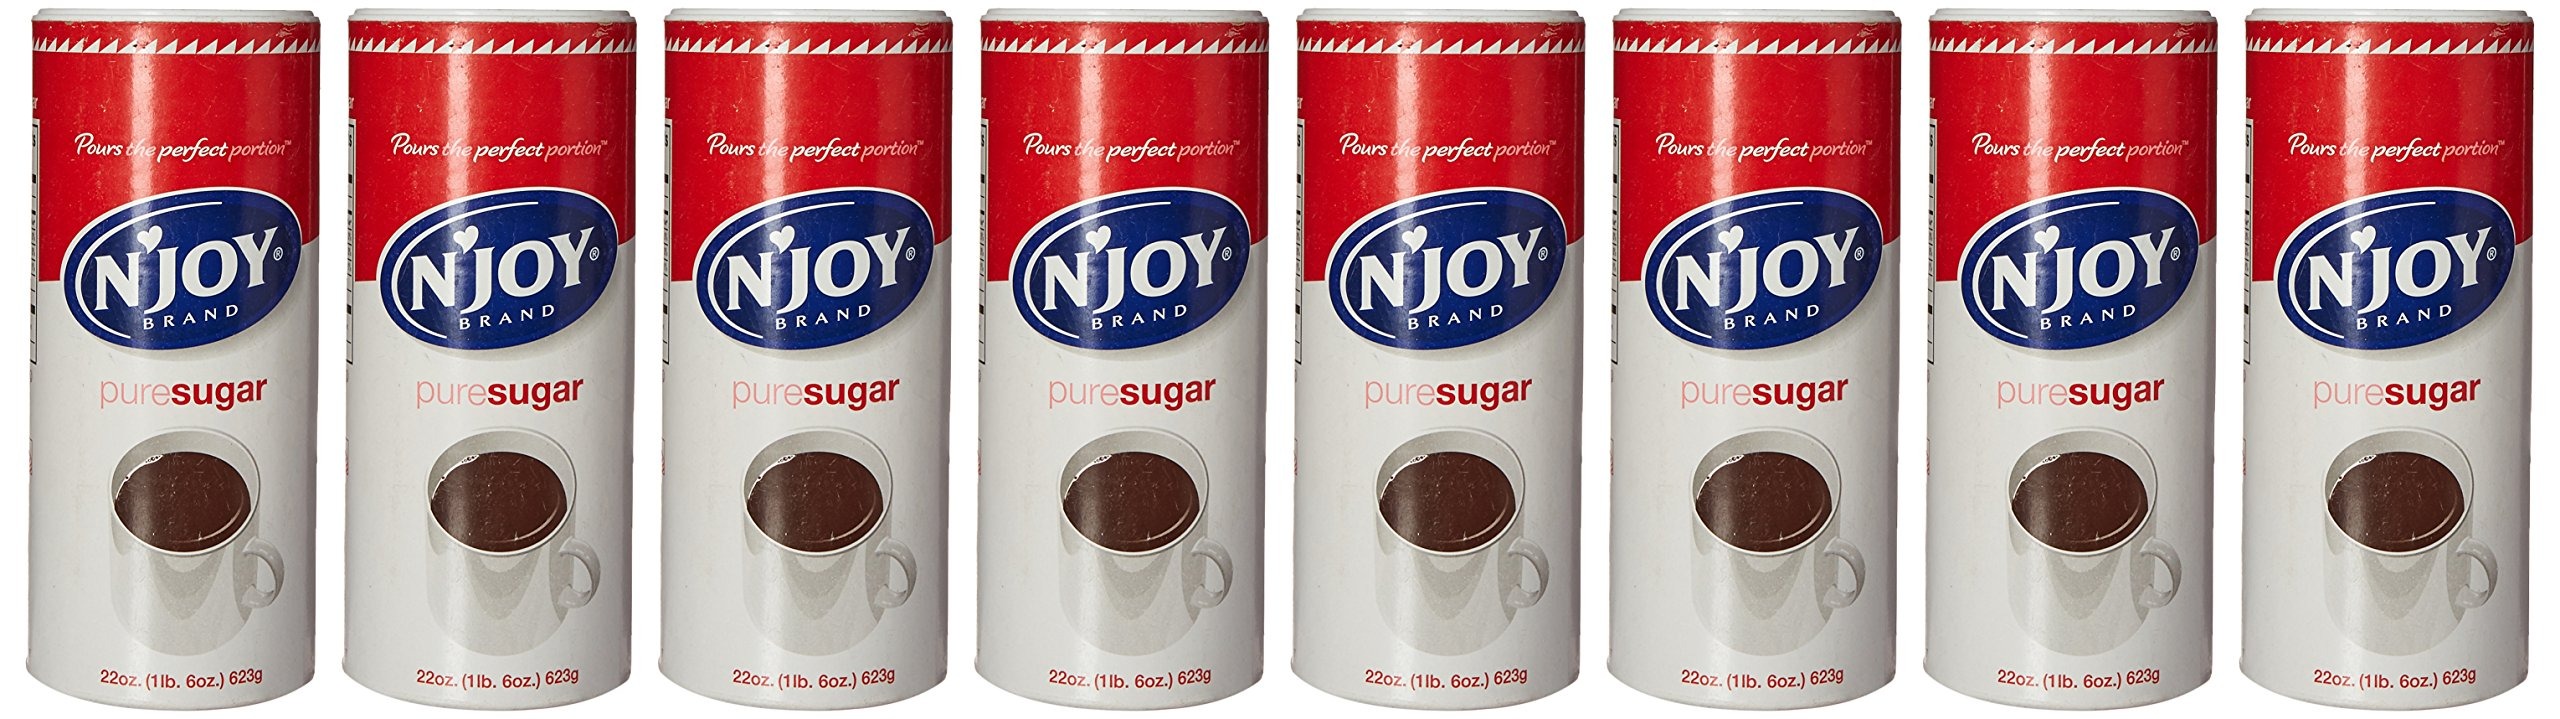
Item Name: N'Joy Pure Cane Sugar - 8/22 Ounce canisters
Bullet Point: N'Joy Pure Cane Sugar - 8 / 22 Ounce canisters
Value: 176.0
Unit: Ounce

Price: 36.595